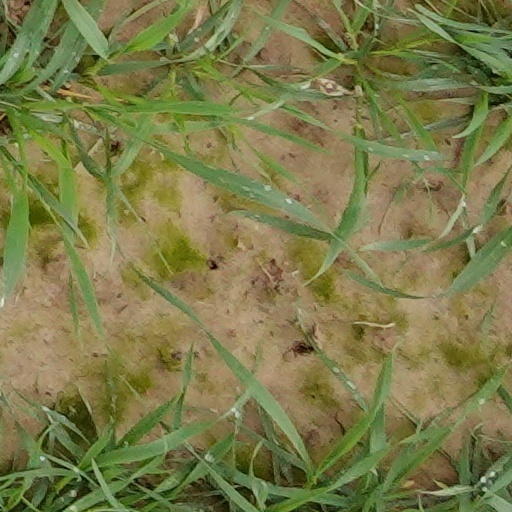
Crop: wheat